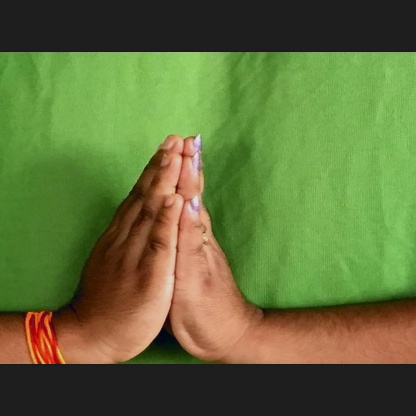
Mudra: Anjali